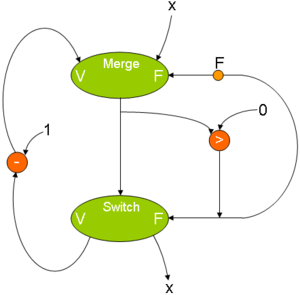
Un ordinateur dataflow décrit une architecture où les données sont des entités actives qui traversent le programme de manière asynchrone, contrairement à l'architecture classique von Neumann où elles attendent passivement en mémoire pendant que le programme est exécuté séquentiellement suivant le contenu du pointeur de programme. On parle aussi d'ordinateur cadencé par les données.